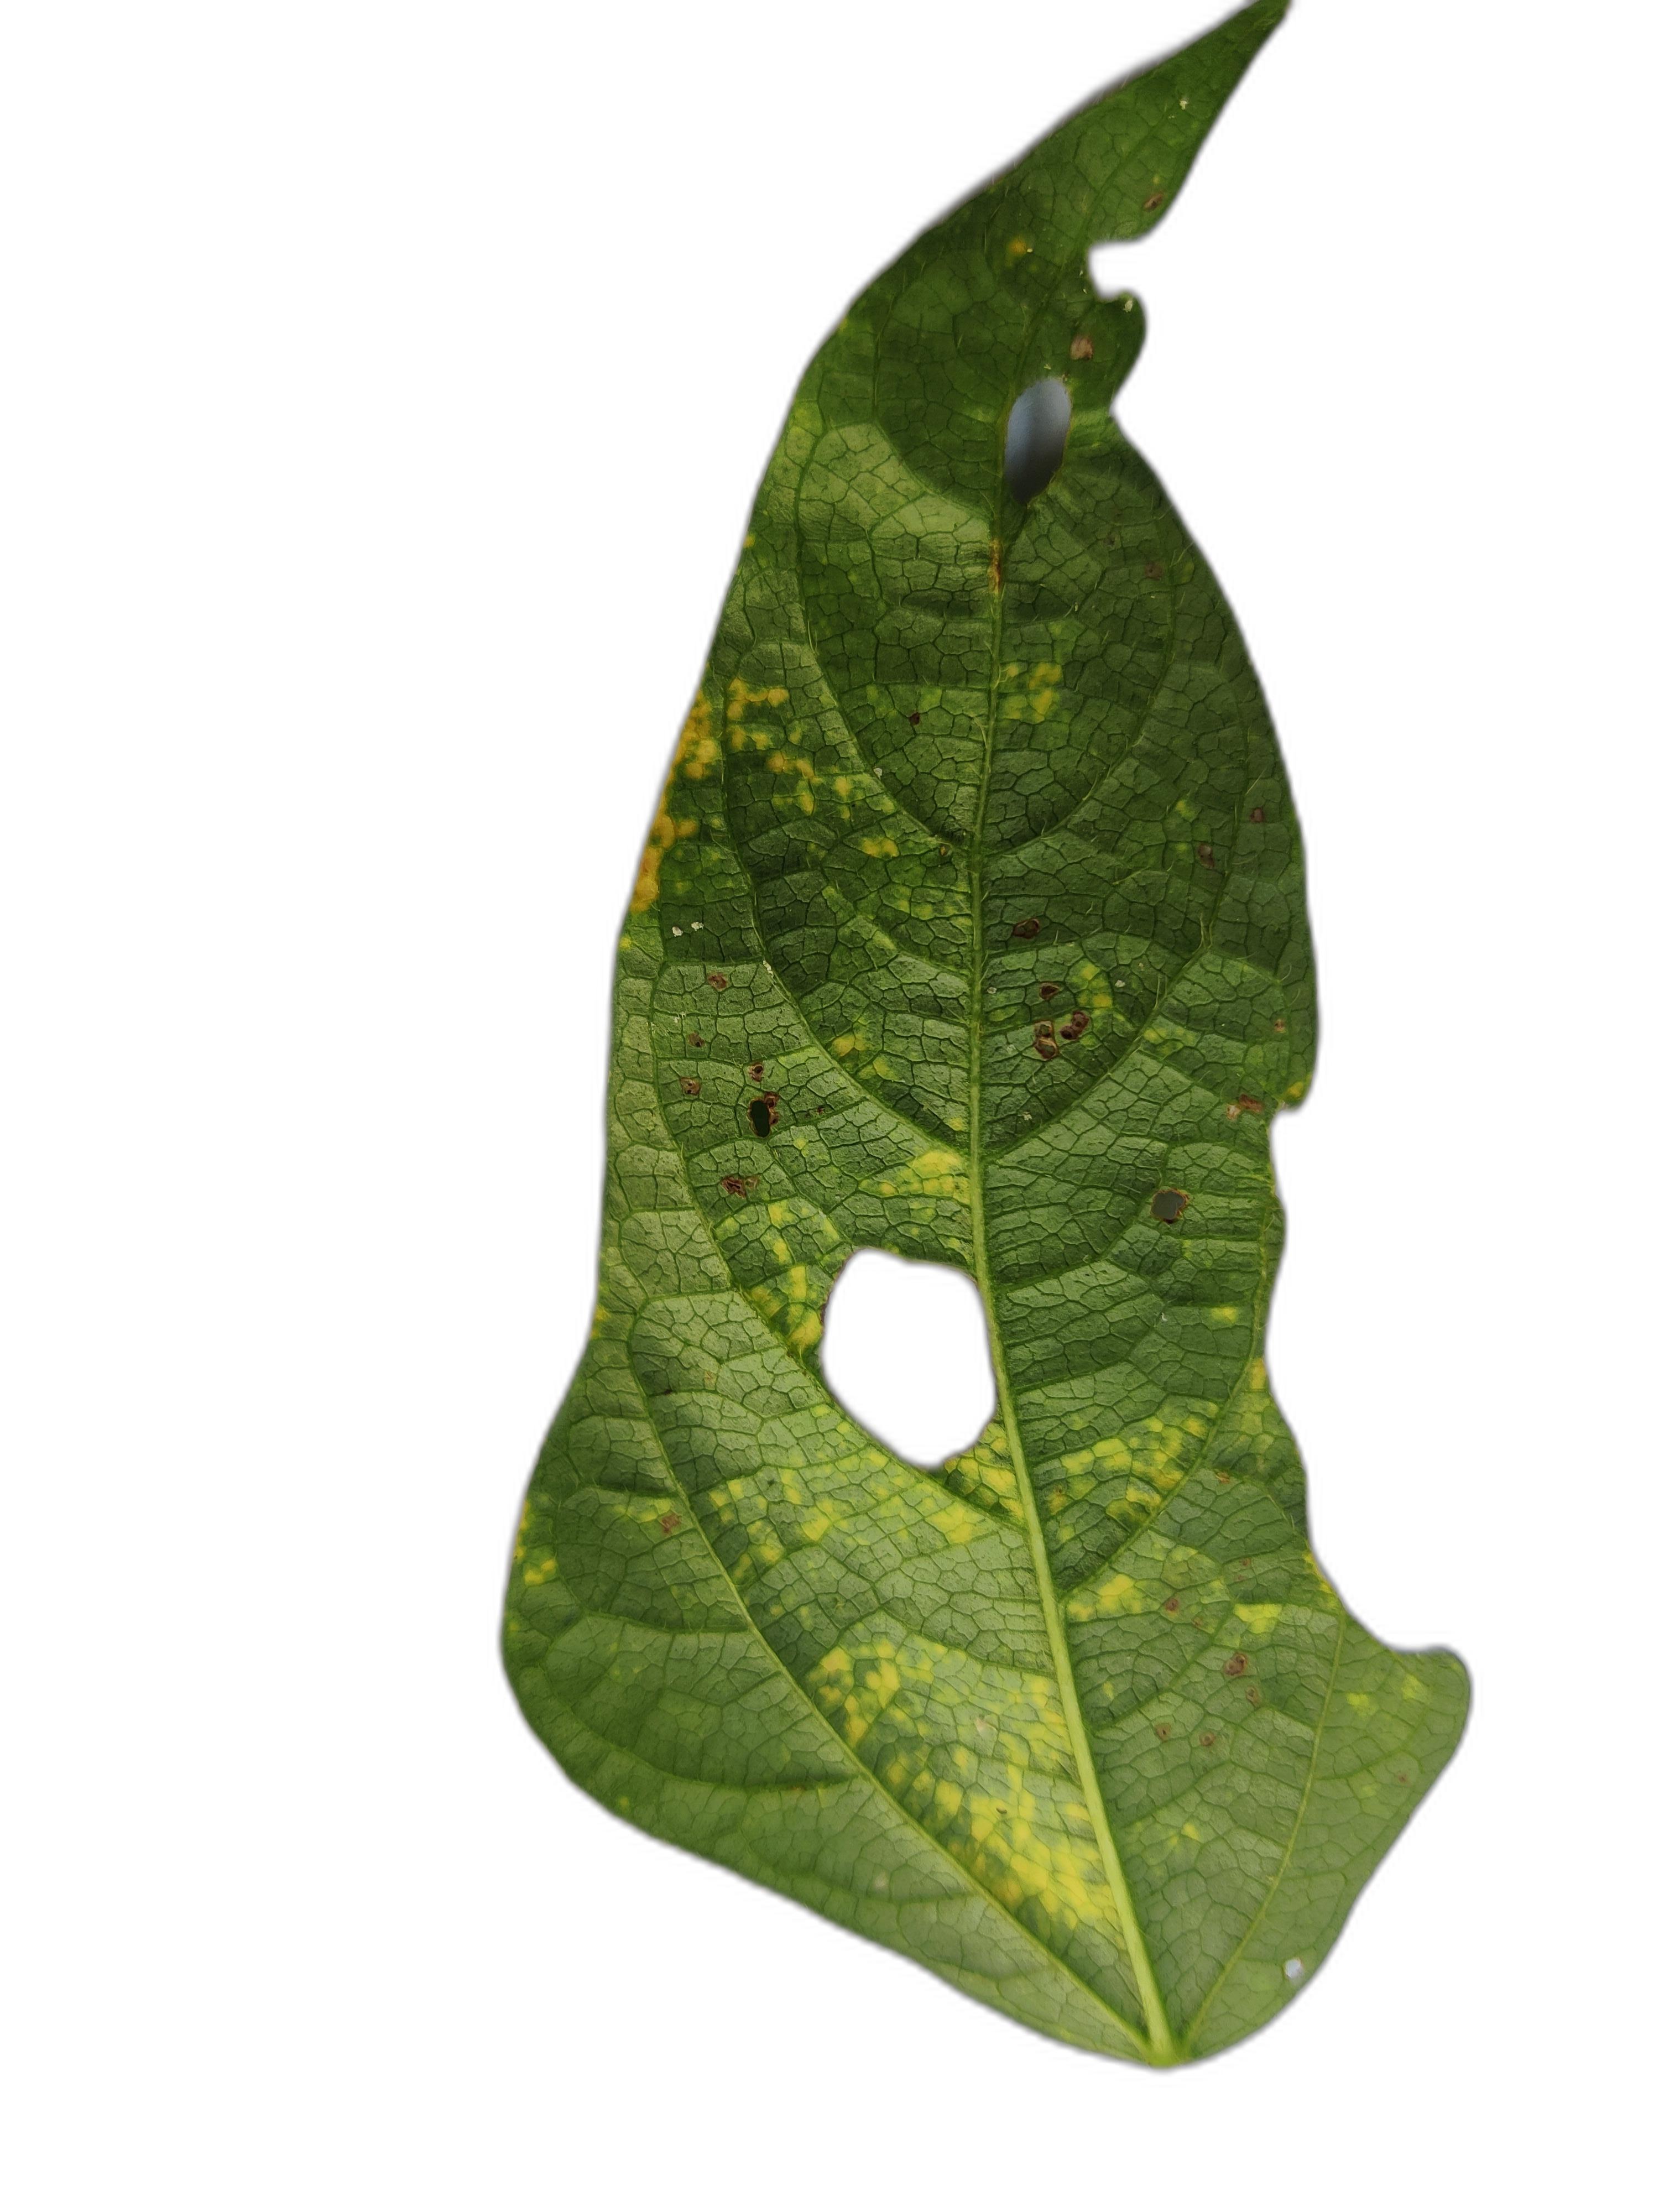
Label: Yellow Mosaic